Régates rémoises

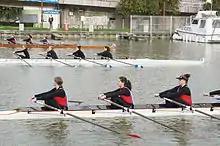
A race taking place on the canal in 2013.

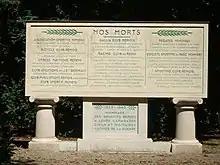
A memorial for members of the club killed during the First World War, Parc de Champagne.

The club has six main squads, or sections: competitive ("compétition"), leisure ("loisir"), Masters ("Vétéran"), junior ("scolaires"), para-rowing ("sport santé, sport adapté, handisport"), and indoor rowing ("Avifit").